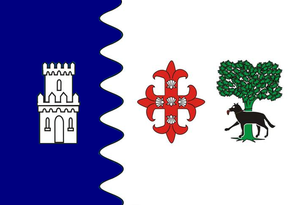
Láncara est une commune de la province de Lugo en Espagne située dans la communauté autonome de Galice.